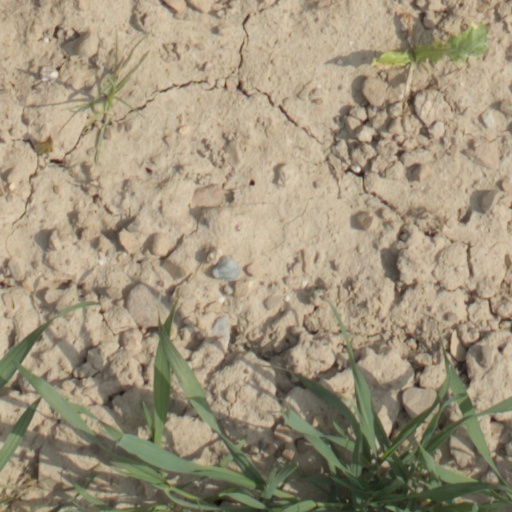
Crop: wheat